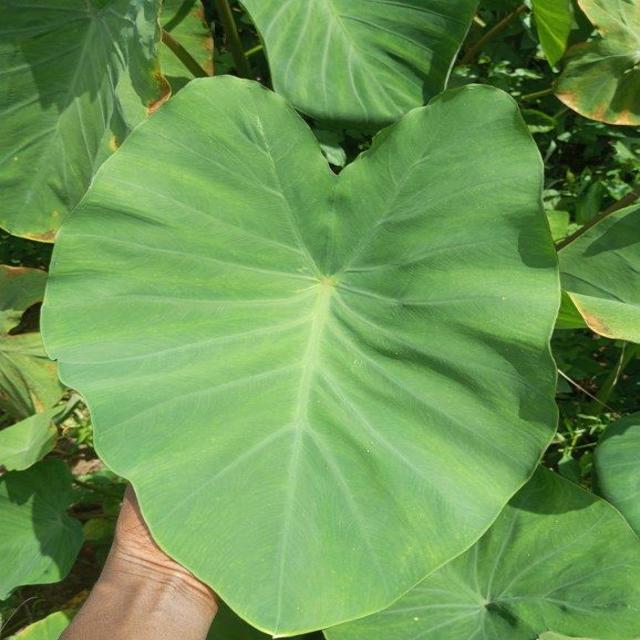
Label: Healthy